Demon 79

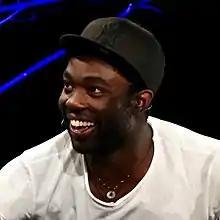
Many critics praised Paapa Essiedu's acting as Gaap.

Gaap's characterisation was particularly highlighted for praise, with "The Guardian"s Stuart Heritage attributing the episode's success to Essiedu. "Den of Geek"s Louisa Mellor compared Gaap to the angel Clarence Odbody in the film "It's a Wonderful Life" (1946). Amy West, reviewing for "GamesRadar+", said that Gaap's "deliciously camp flair" was aided by "one of the most fabulously flamboyant costumes" in the programme. Emily Baker of "i" positively reviewed the "hilarious delivery and ostentatious clobber" of Essiedu, while "Variety"s Daniel D'Addario commented that Gaap is charismatic. King described Gaap as exemplifying Essiedu's acting range, through expressions of exasperation and bemusement. Andrew Webster of "The Verge" summarised that Gaap's "ray of positivity" provides well-timed levity.